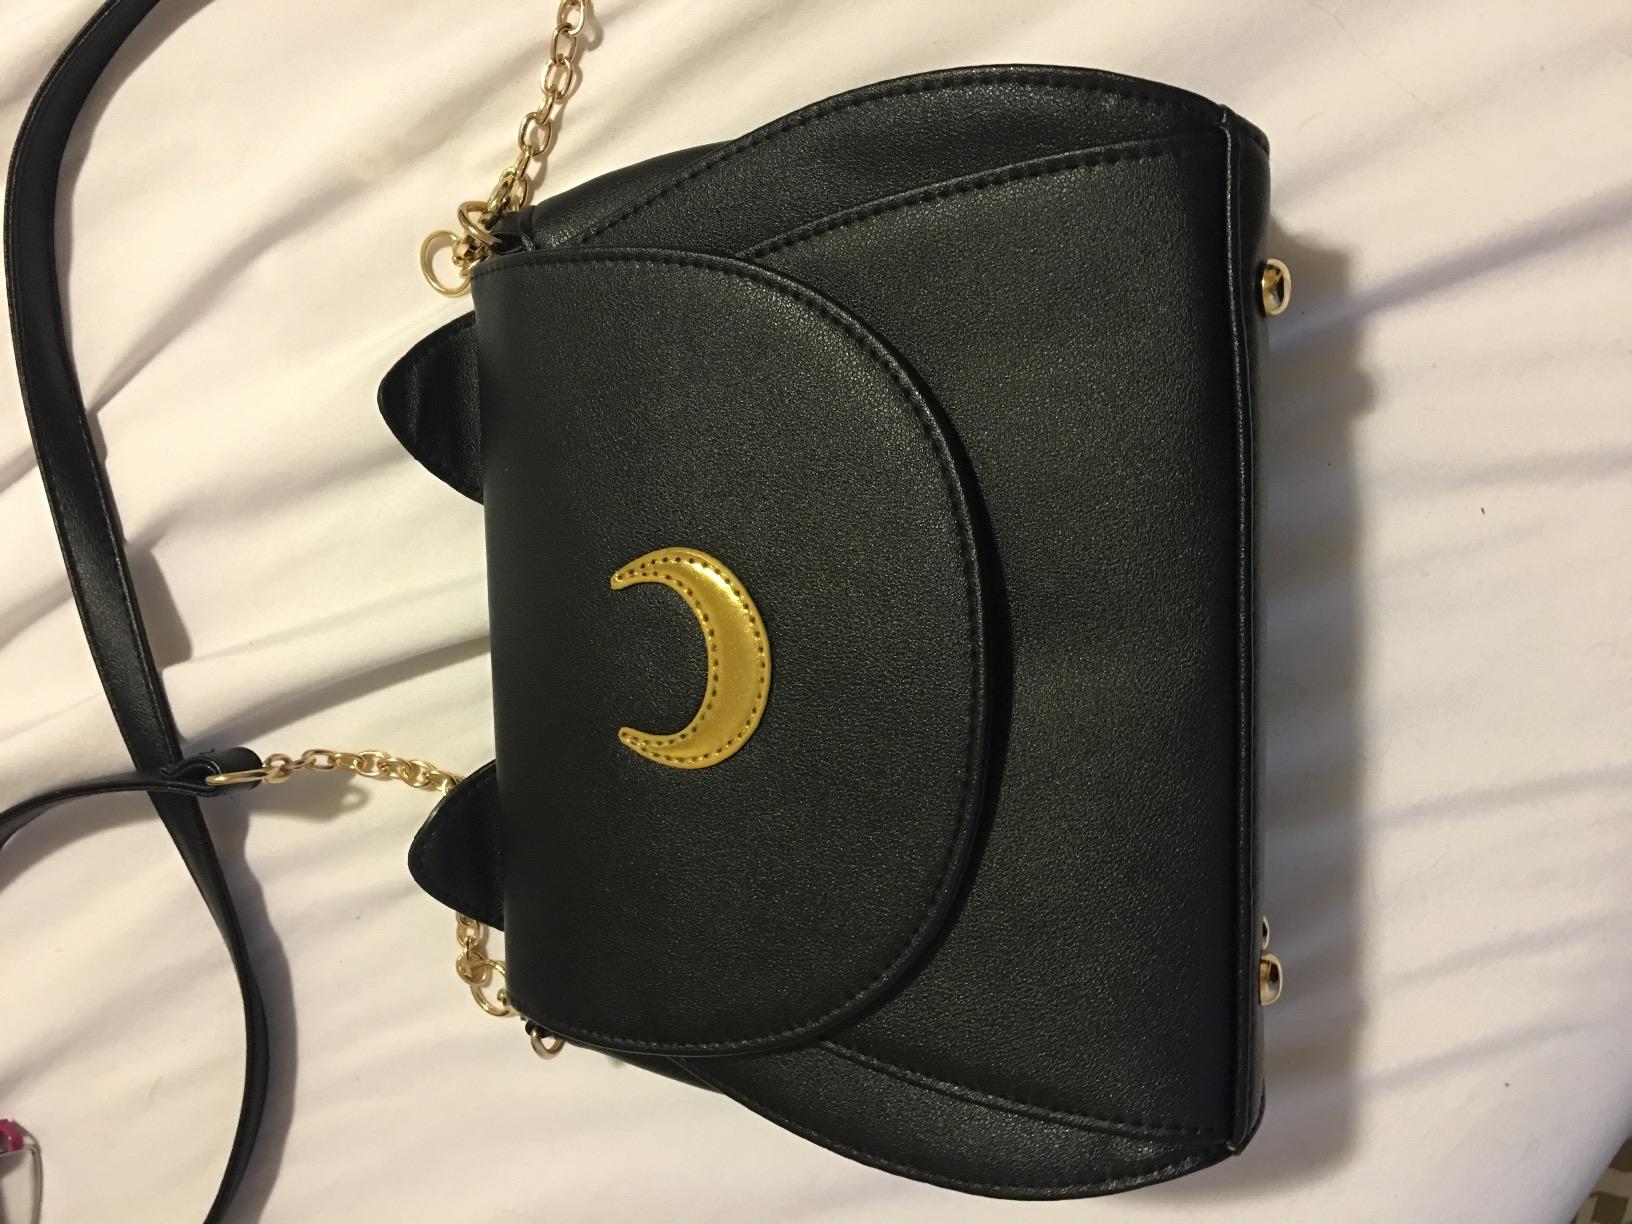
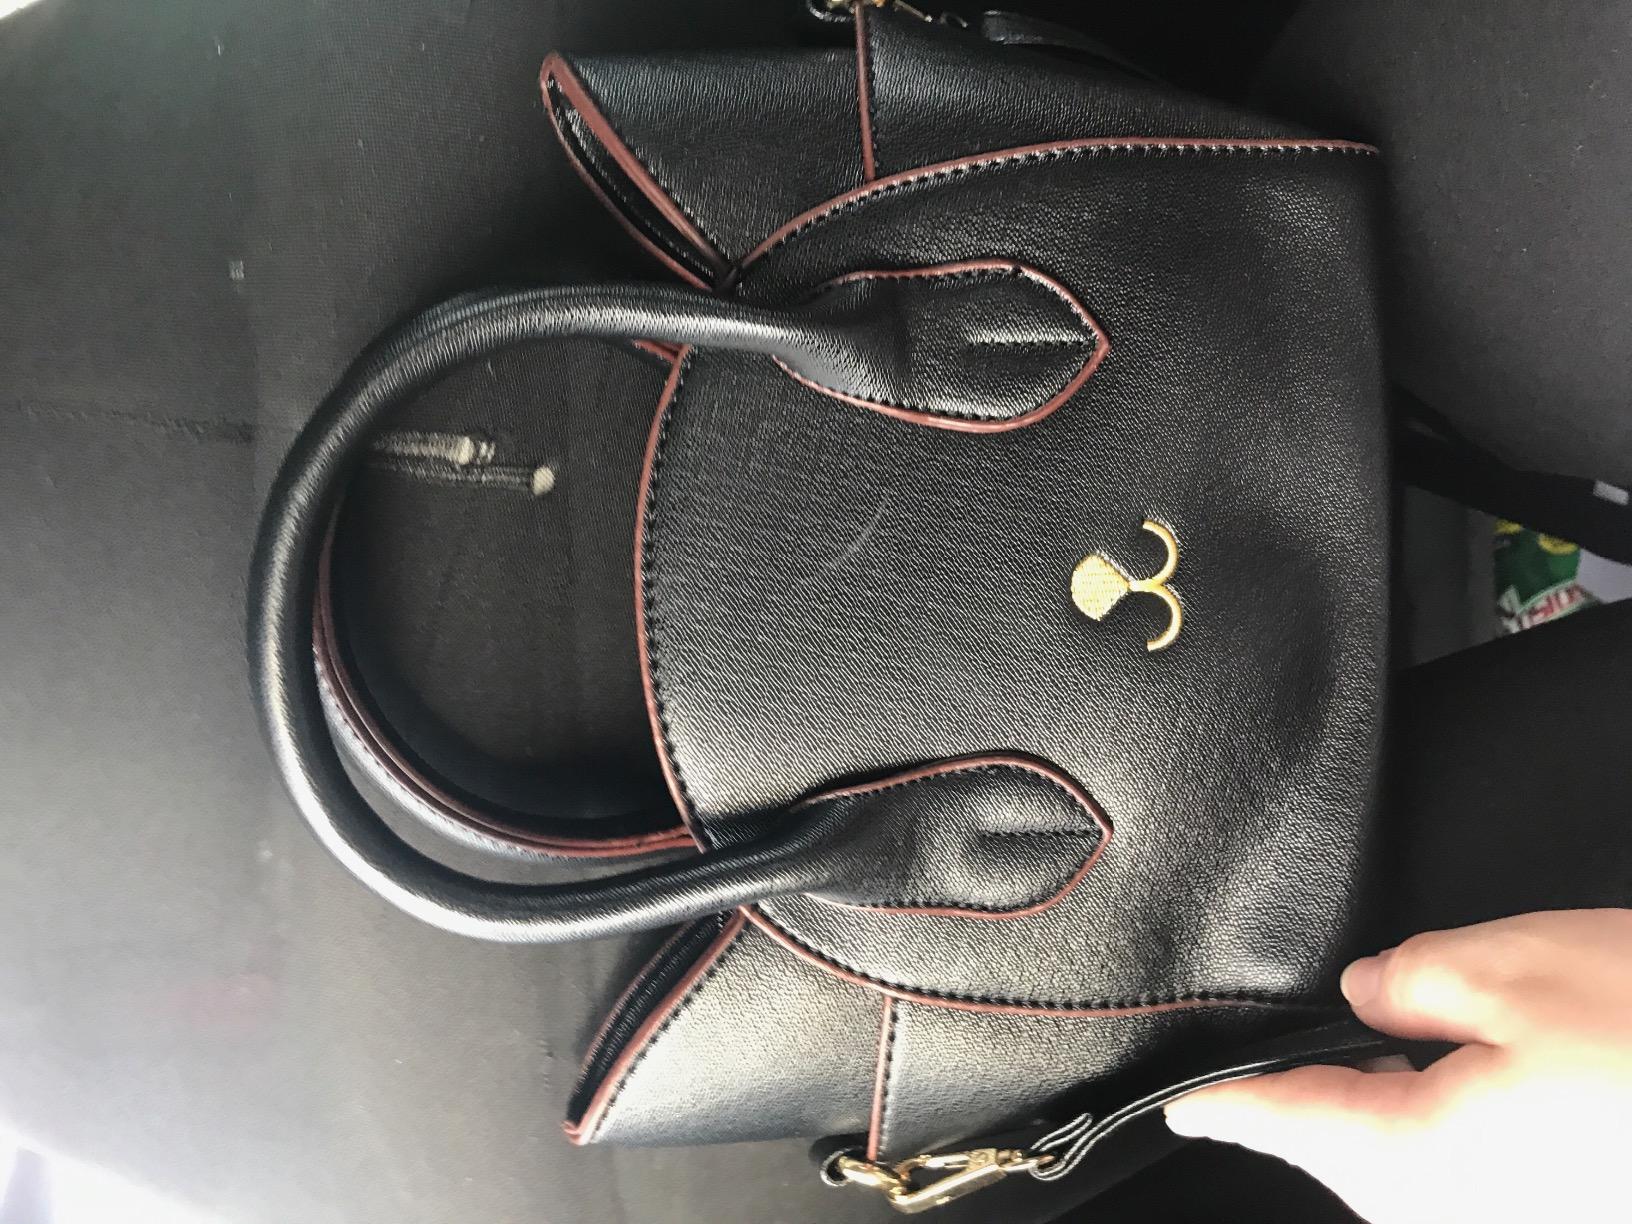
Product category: accessories_handbag
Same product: no